Anglia Ruskin University

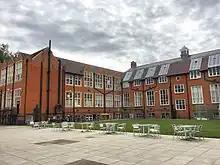
The Cambridge School of Art at ARU Cambridge.

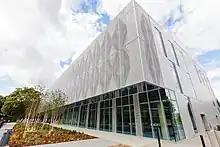
ARU Peterborough

Anglia Ruskin University has its origins in the Cambridge School of Art, founded by William John Beamont in 1858. The inaugural address was given by John Ruskin, who is often incorrectly described as the founder. The original location was near Sidney Sussex College, but it later moved to its current location on East Road, Cambridge.